Emergency Powers Act 1939

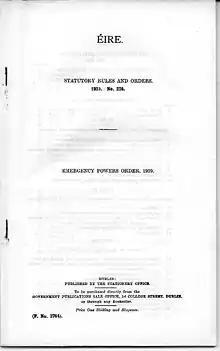
Front cover of Emergency Powers Order, 1939, under the legislation

The Emergency Powers Act 1939 (EPA) was an Act of the Oireachtas (Irish parliament) enacted on 3 September 1939, after a state of emergency had been declared on 2 September 1939 in response to the outbreak of World War II. The Act empowered the government to: